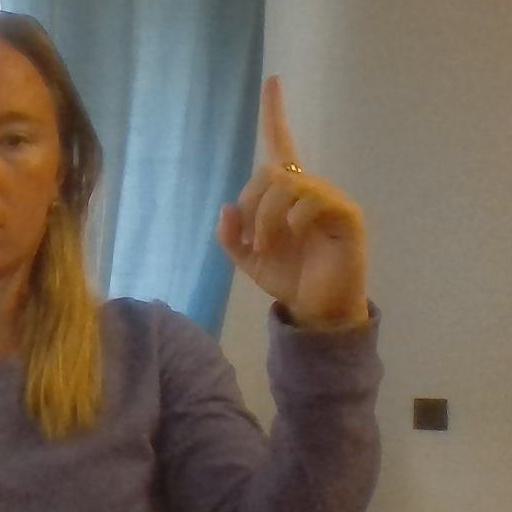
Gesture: one